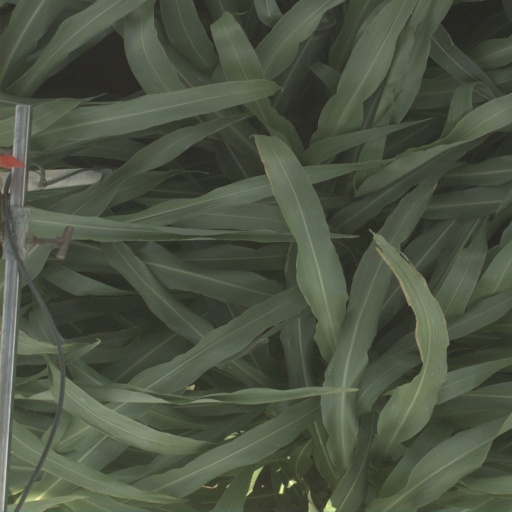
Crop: sorghum